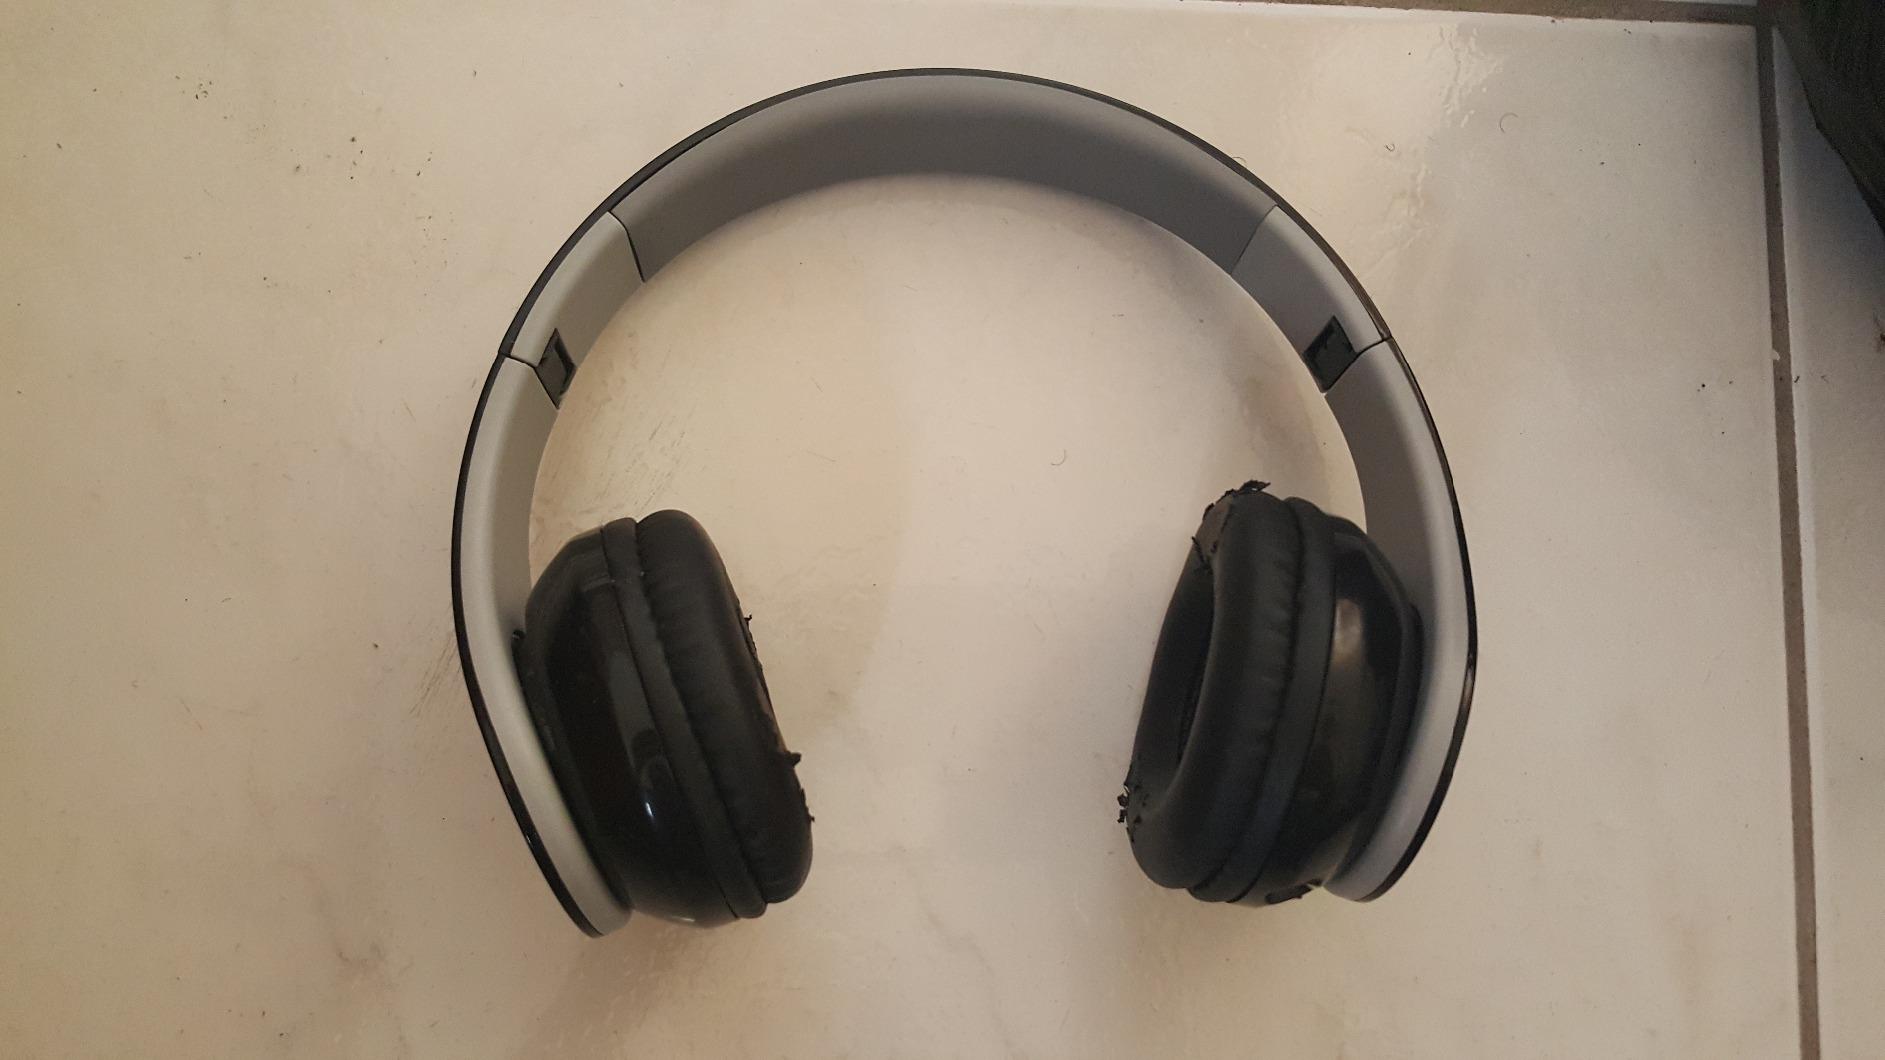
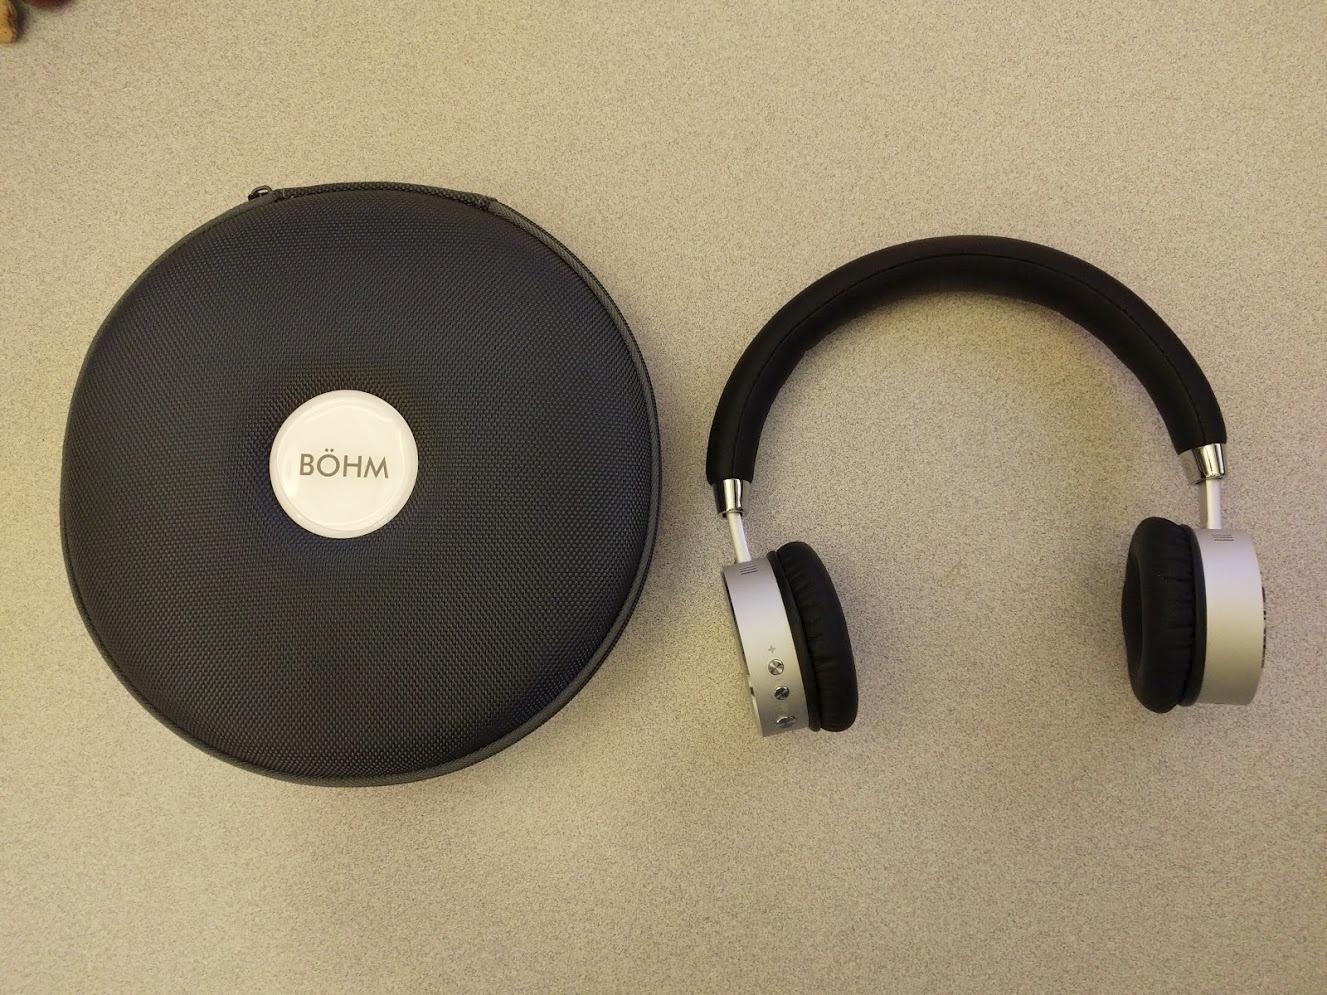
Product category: headphones
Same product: no